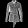
Label: Shirt